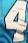
Number: 4